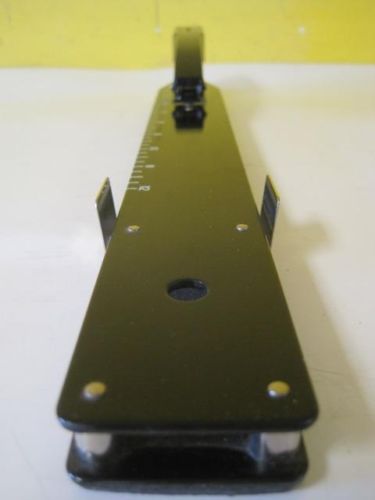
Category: stapler